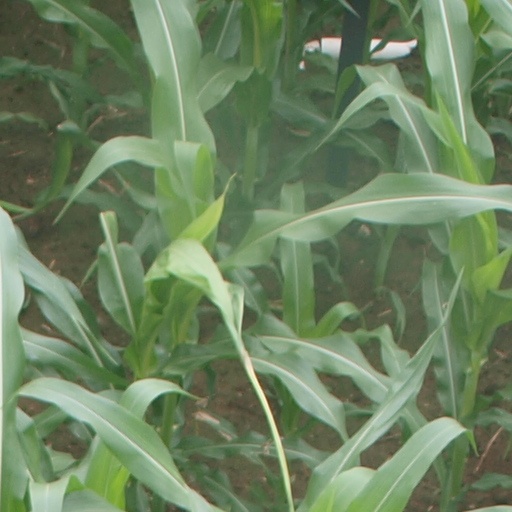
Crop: maize; corn